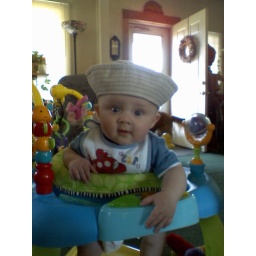
Benji playing with the boy in the mirror